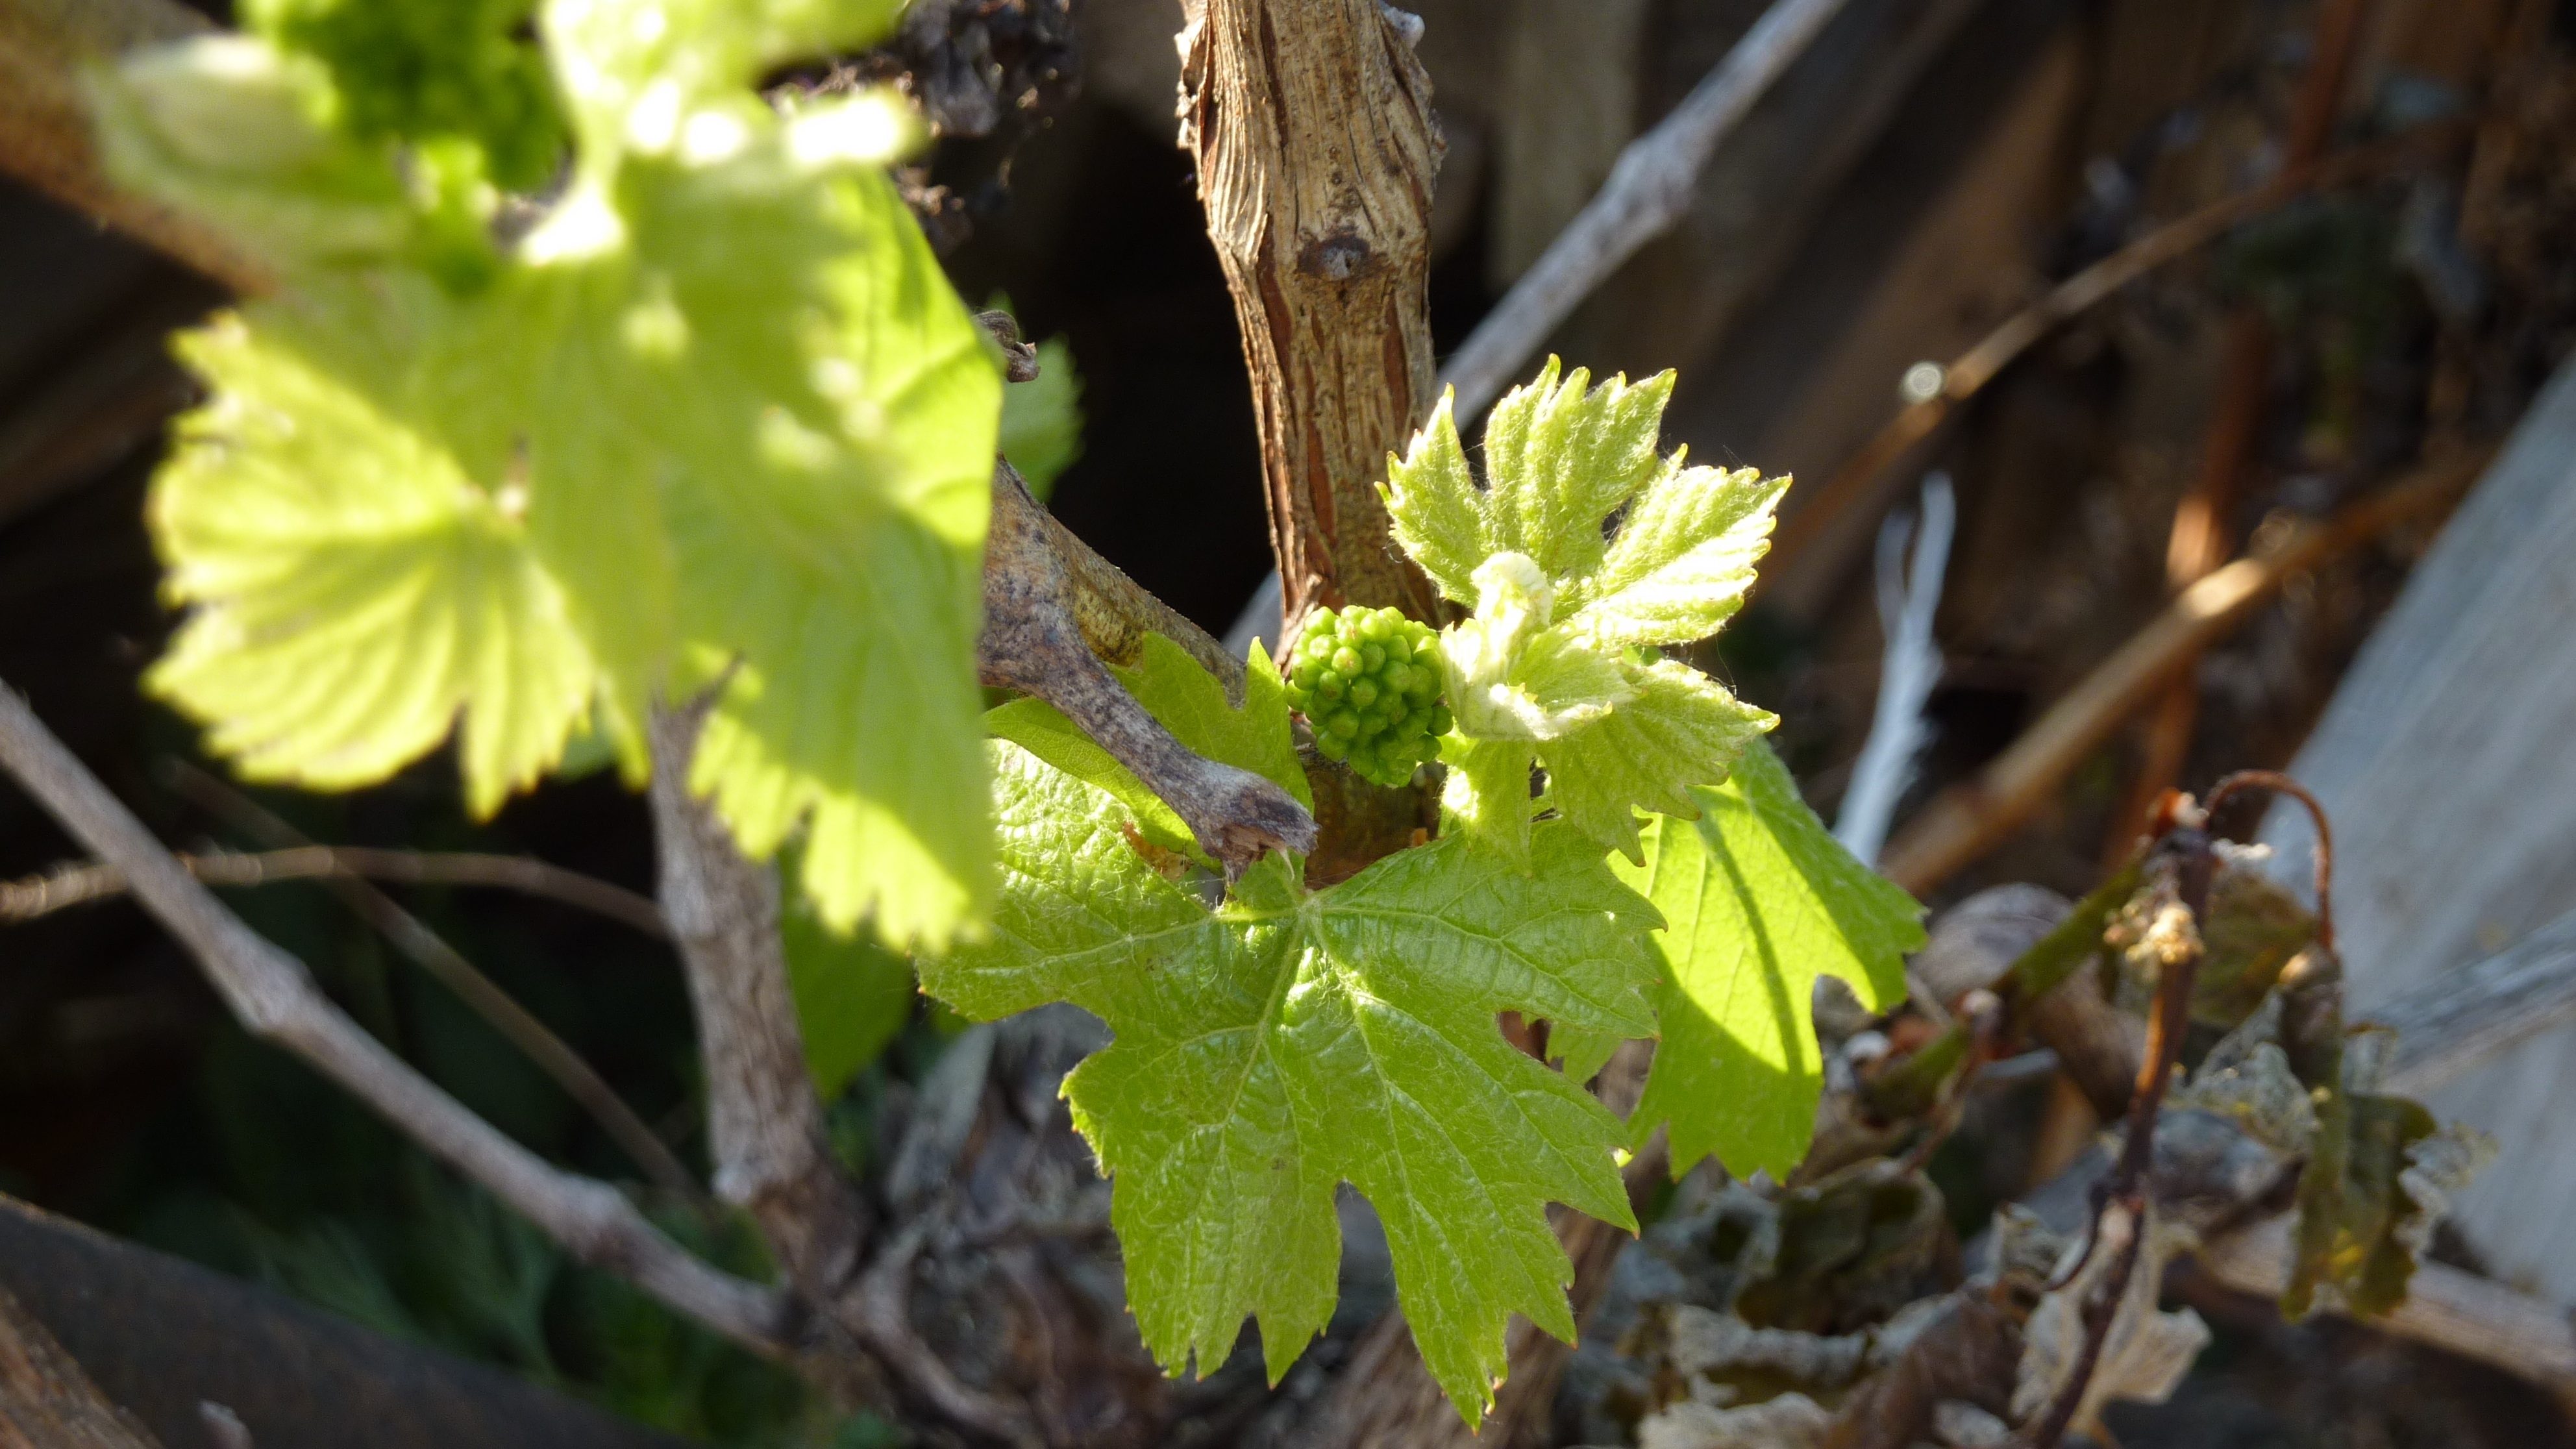
tree, nature, plant, wine, leaf, flower, food, green, produce, autumn, botany, garden, flora, fauna, wildflower, sheet, shrub, cluster, macro photography, flowering plant, land plant